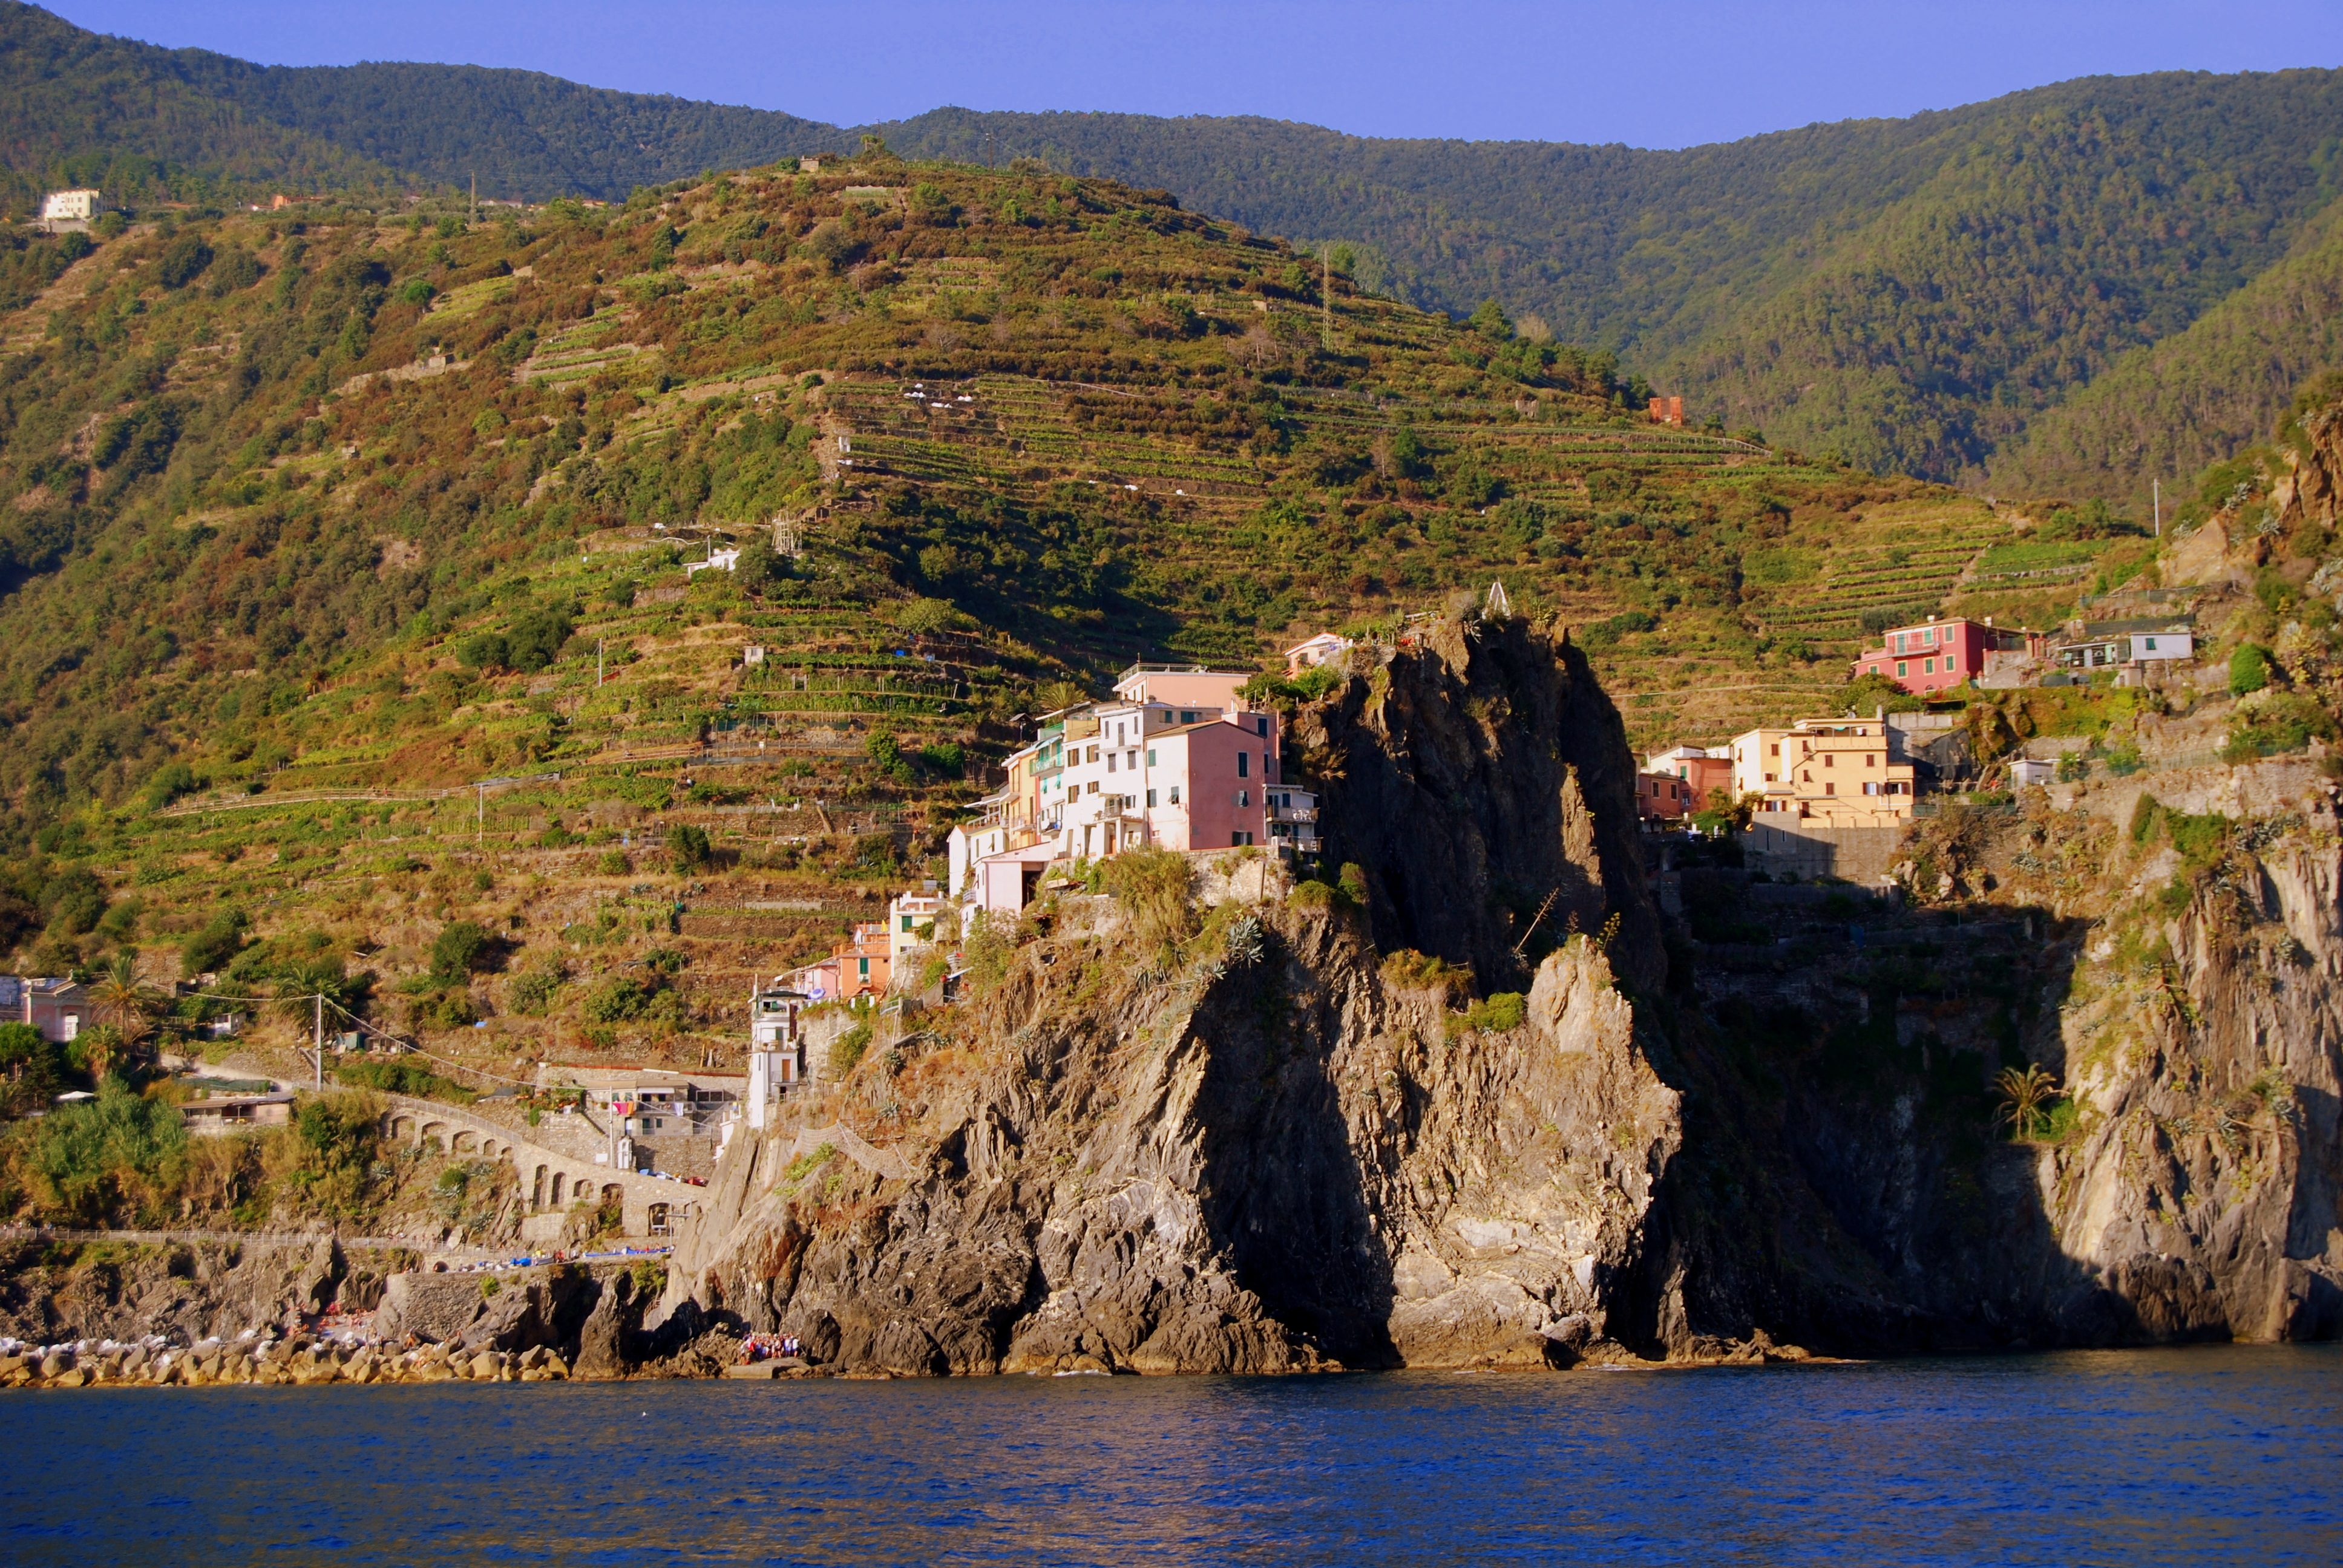
landscape, sea, coast, water, rock, mountain, lake, valley, mountain range, formation, cliff, bay, italy, fjord, colorful, terrain, colors, manarola, houses, cape, liguria, landform, cinque terre, geographical feature